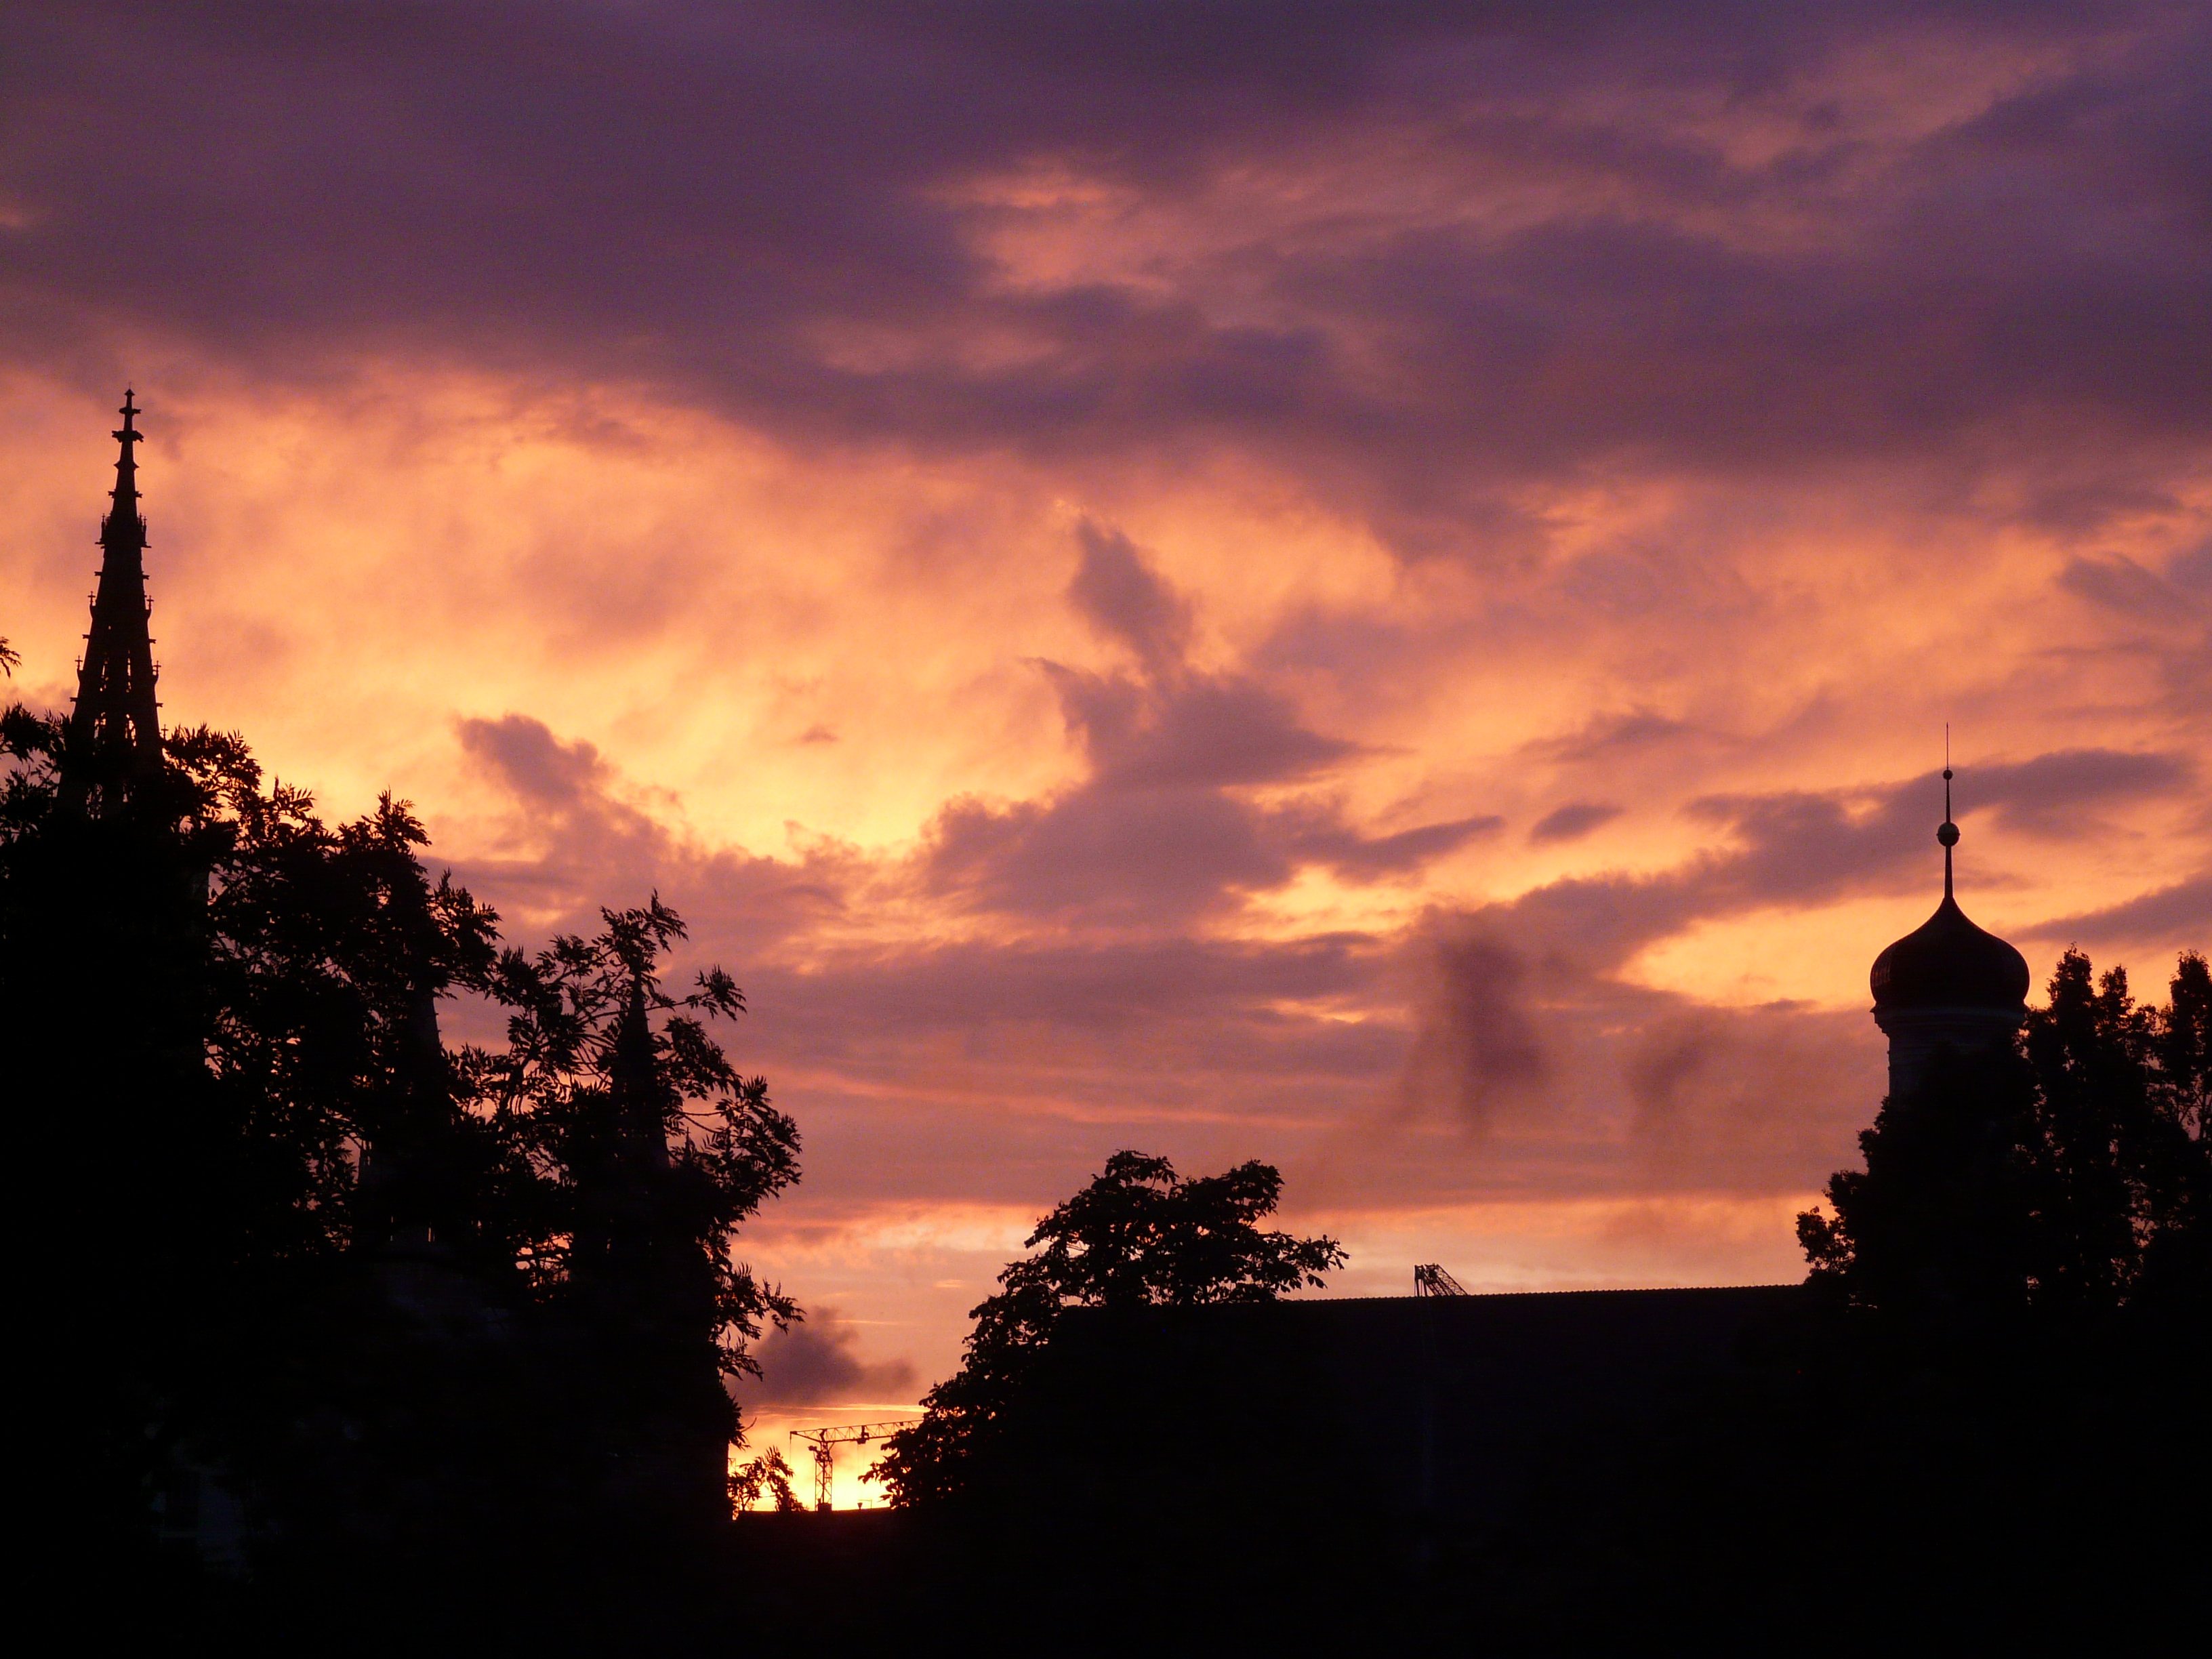
horizon, silhouette, cloud, sky, sun, sunrise, sunset, sunlight, morning, dawn, atmosphere, dusk, love, evening, color, romance, romantic, glow, colorful, clouds, afterglow, embers, red sky at morning